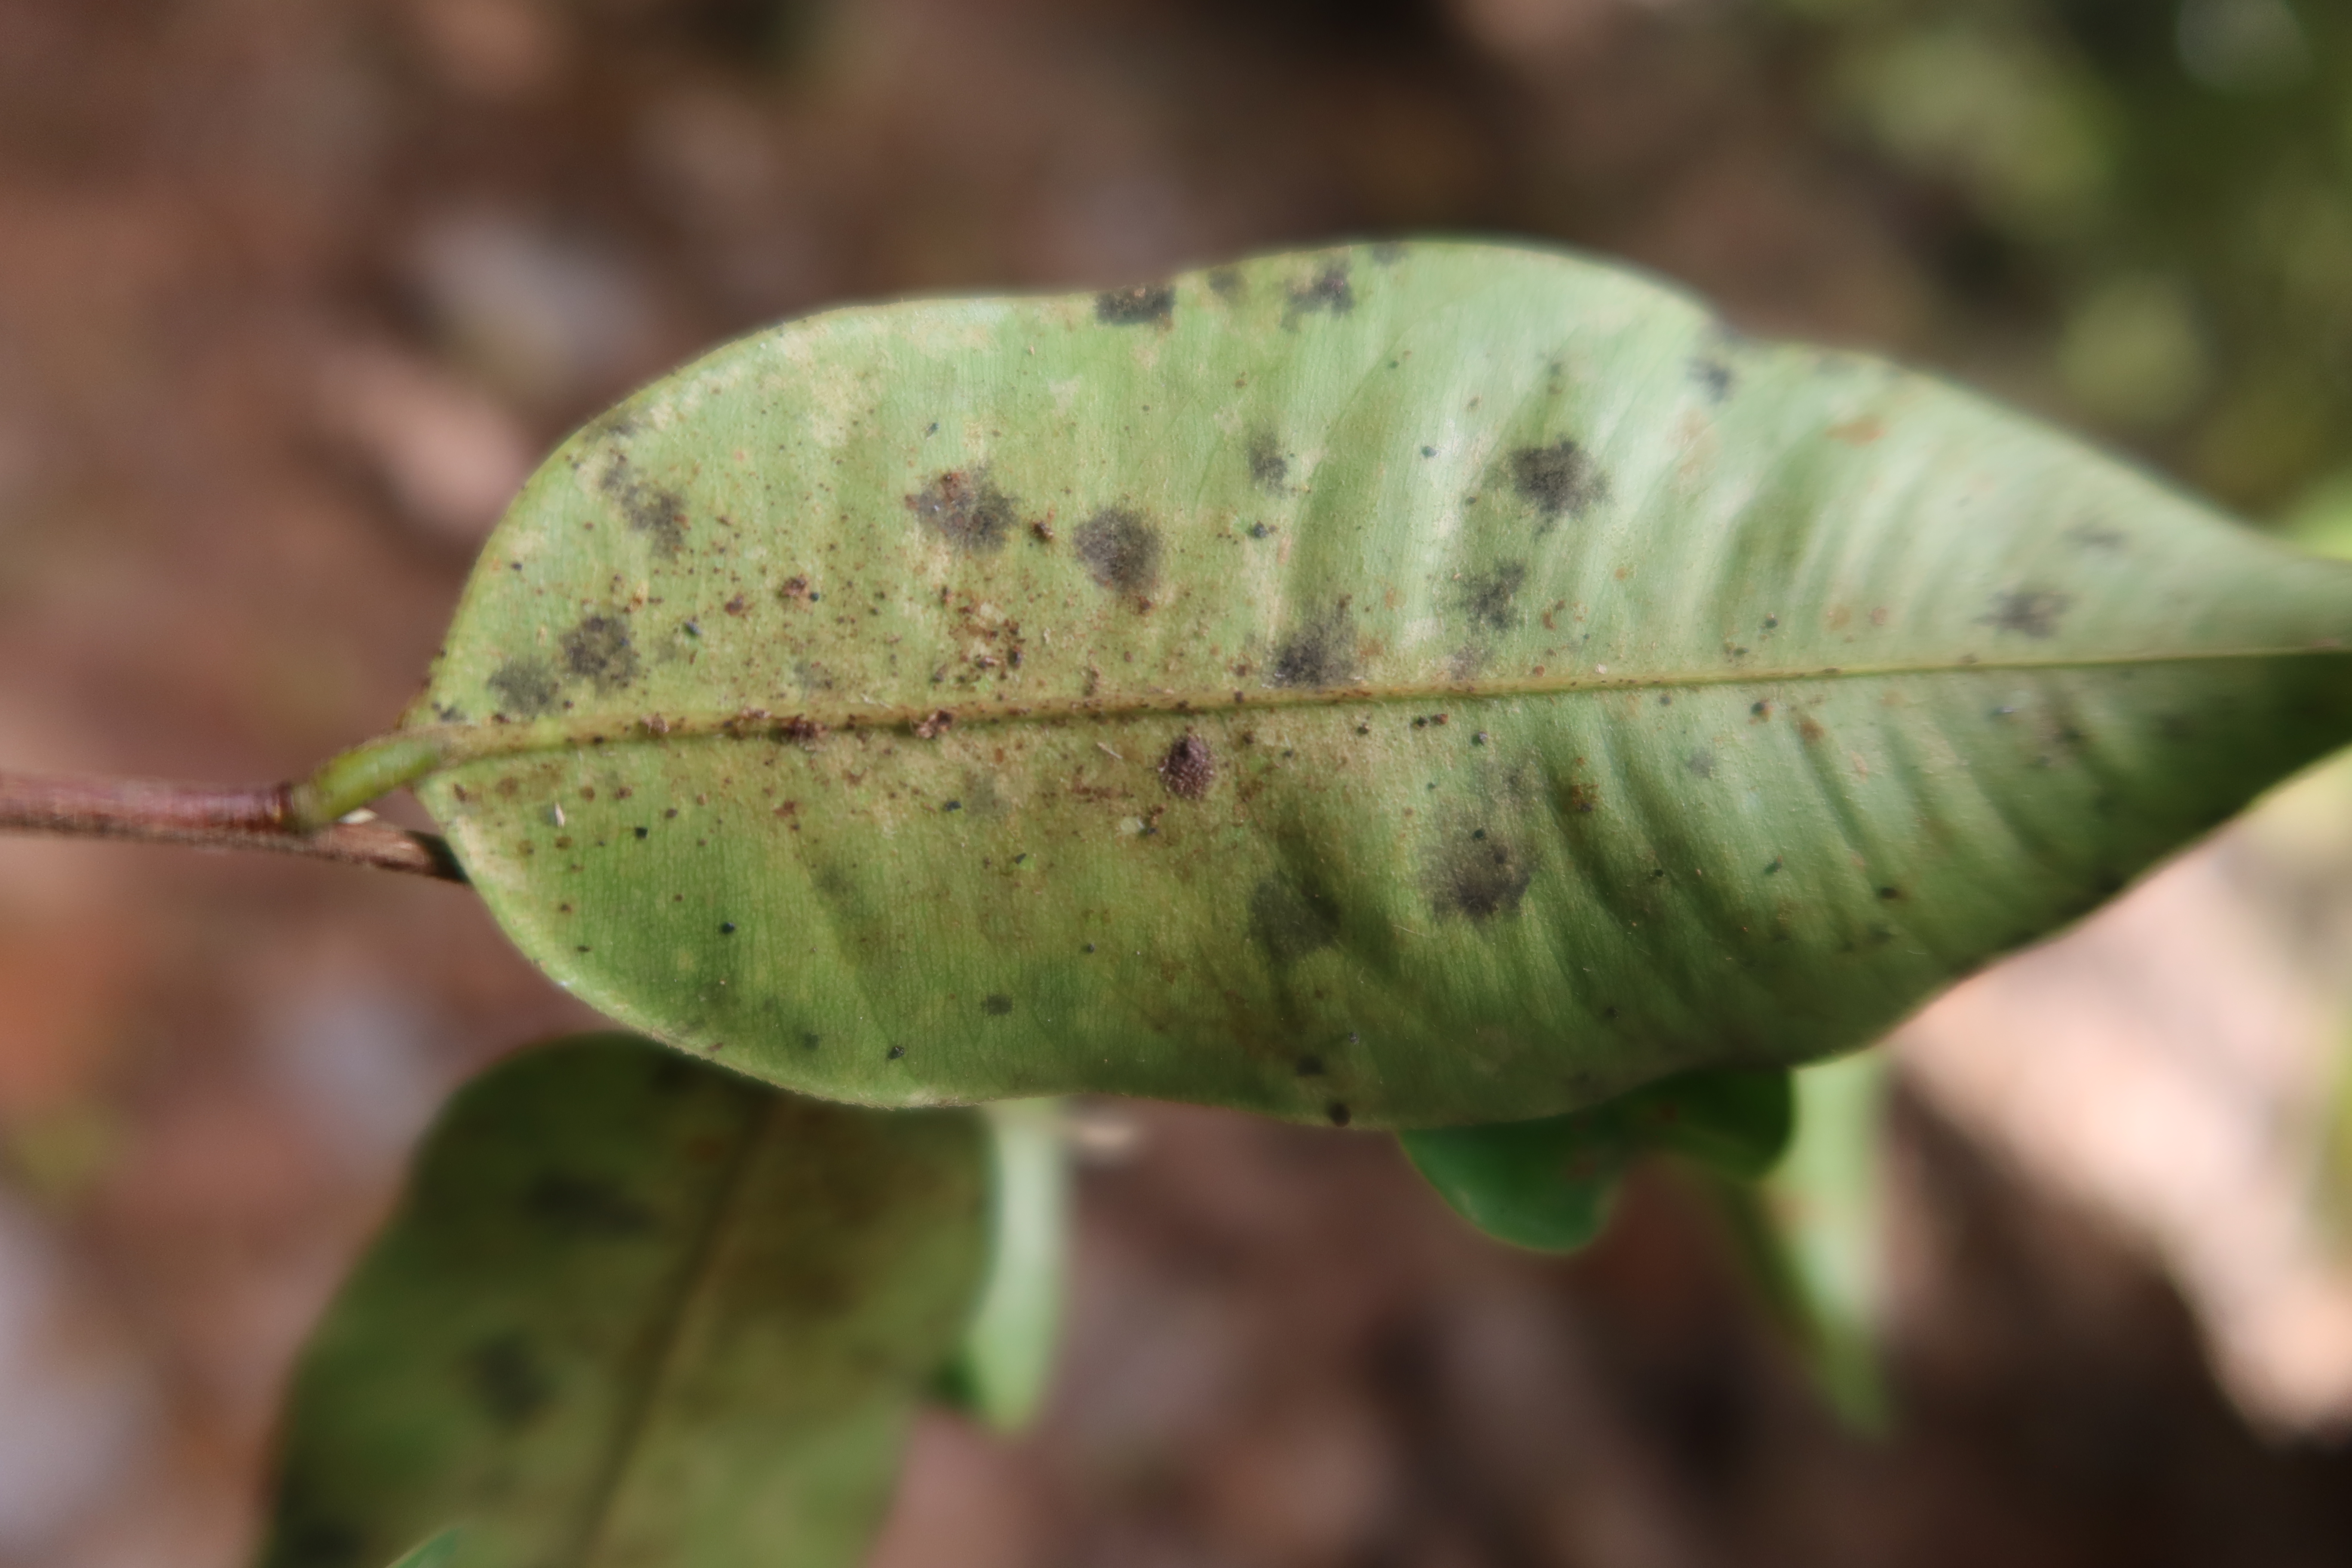
Label: Black spots